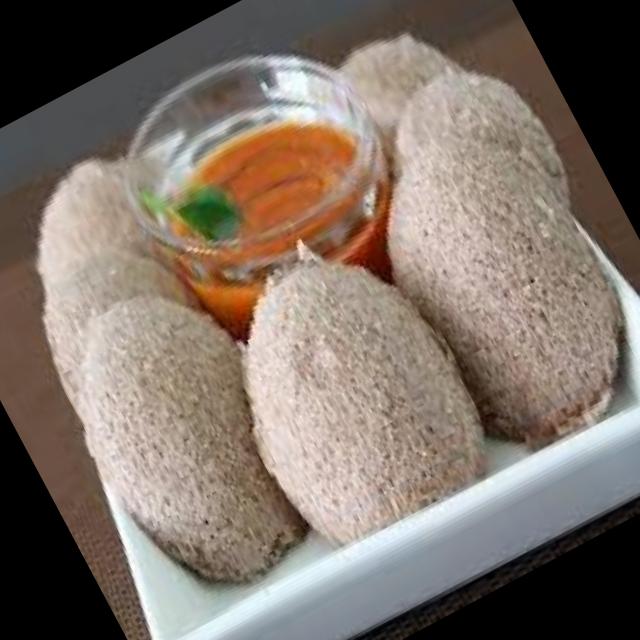
Dish: idli